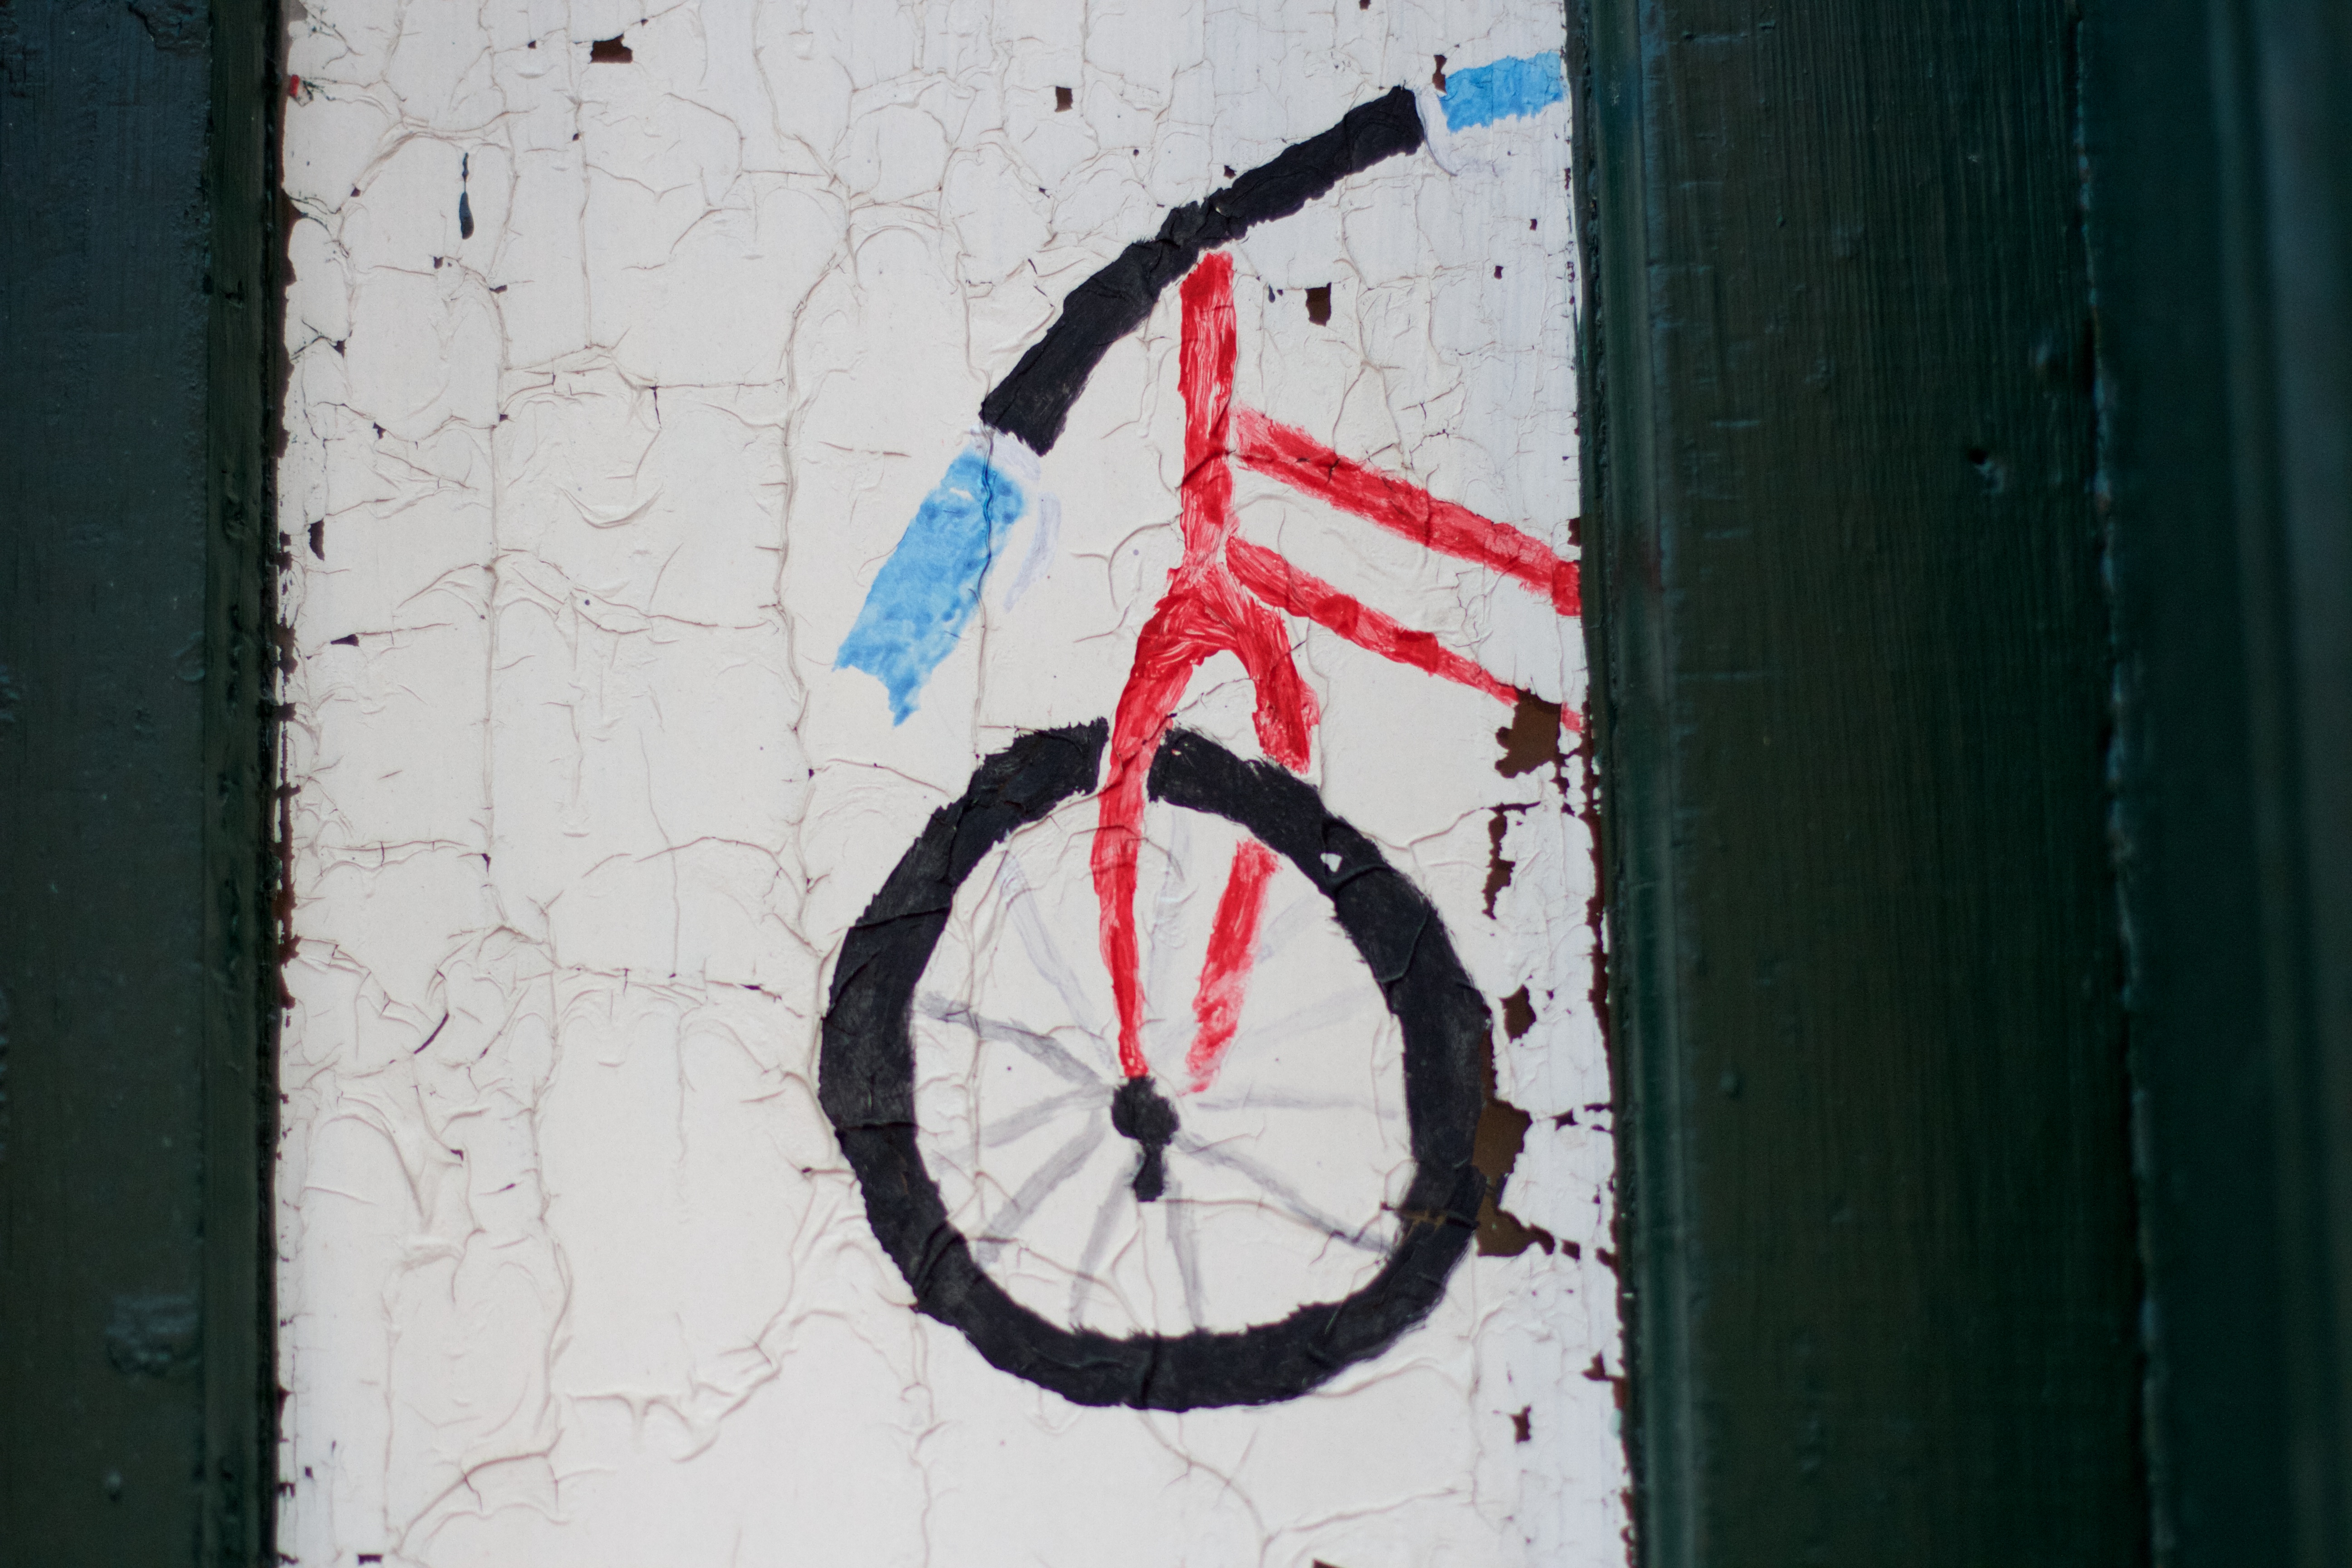
number, wall, color, blue, graffiti, street art, art, shape